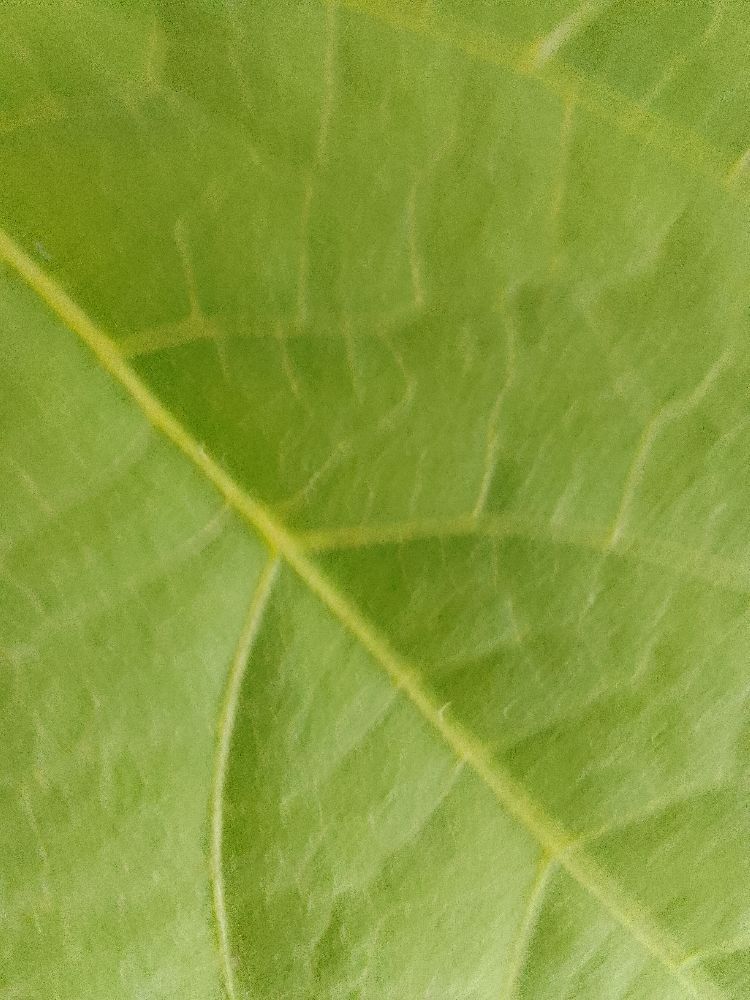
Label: healthy